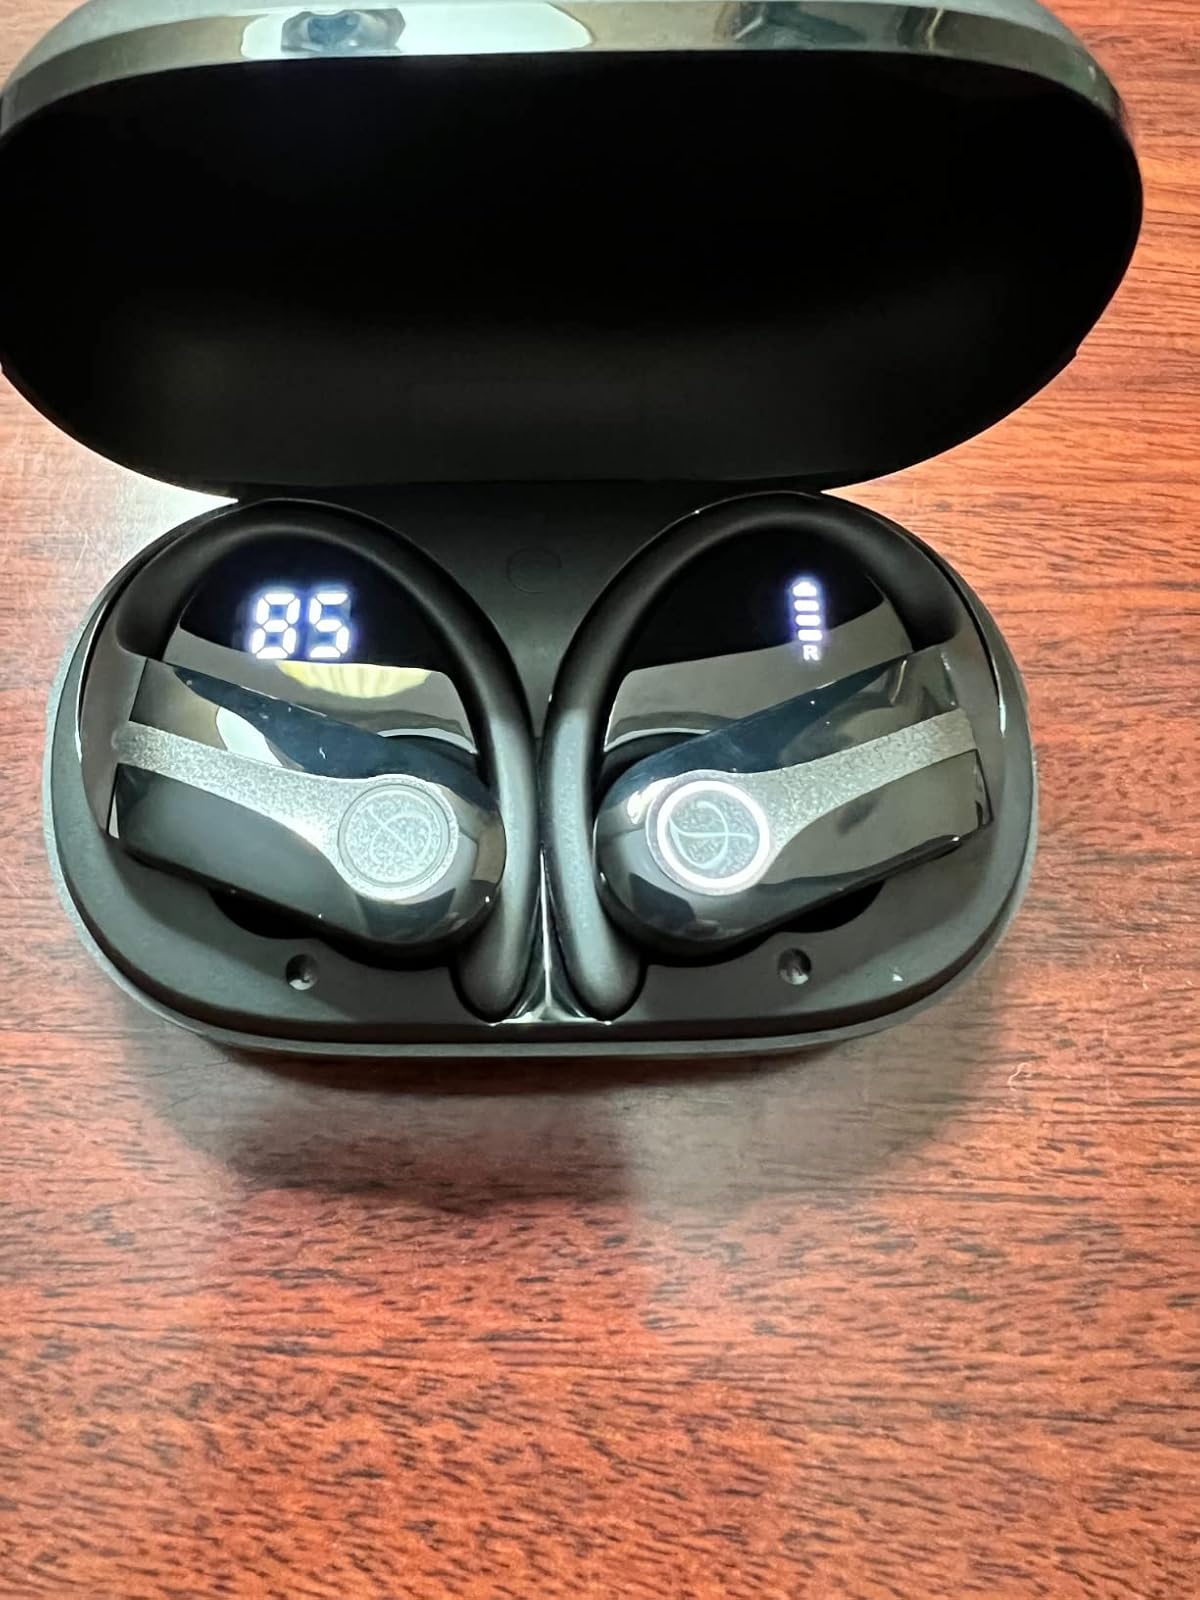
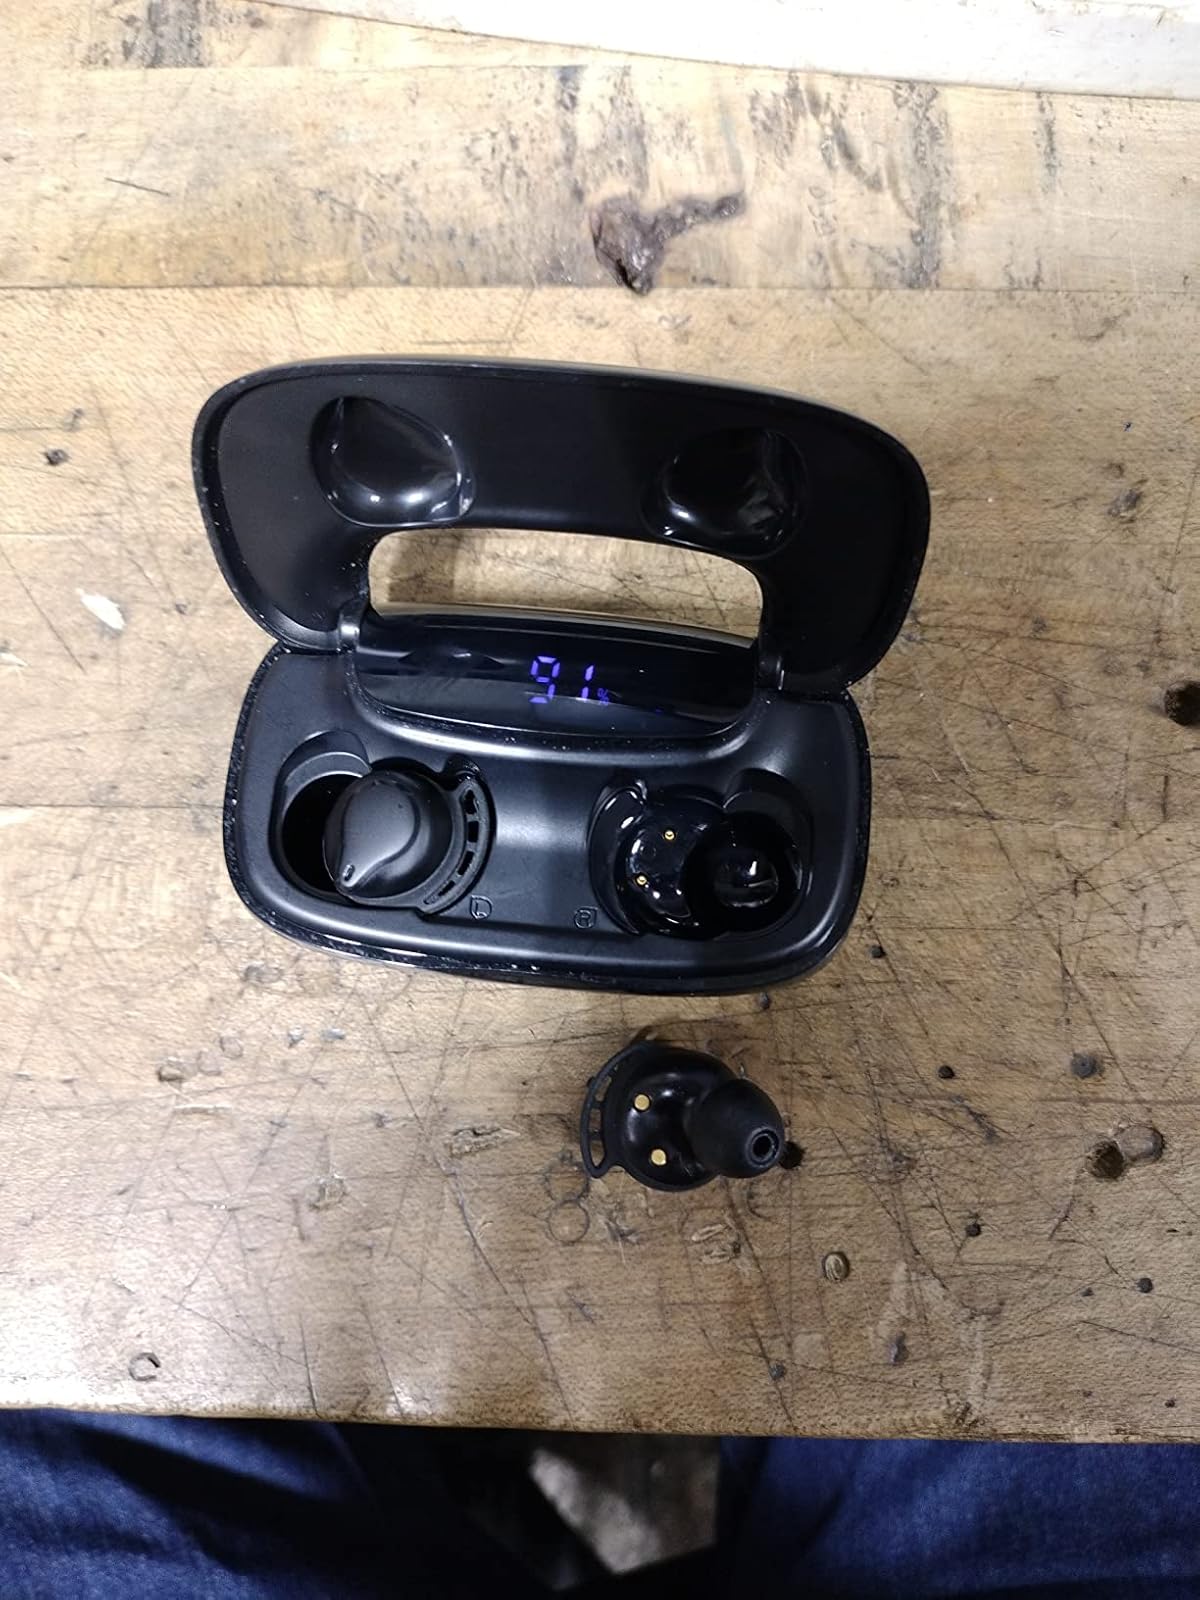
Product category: earbuds
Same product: no